Utøya, Inderøy

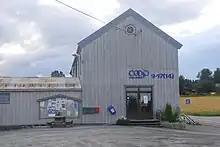
Coop Marked store in Utøy

The predominant employment in for the Utøya area is agriculture, as in the rest of Inderøy, in addition to functioning as a suburb of Steinkjer, Verdal, and Levanger. There is no notable industry, but the area has a Coop Marked grocery store, Utøy School, kindergarten, and amateur theatre.